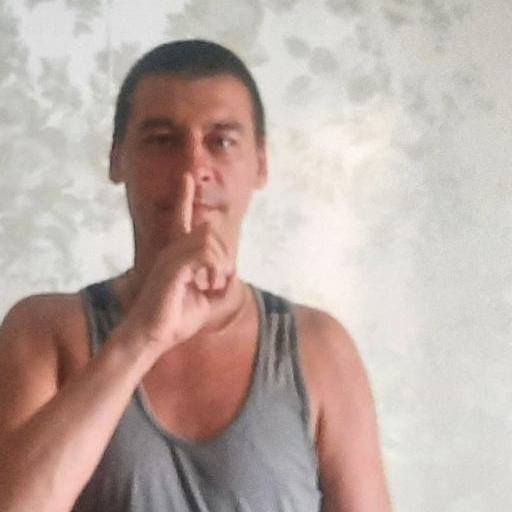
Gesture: mute